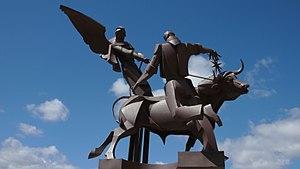
Teruel est une ville d'Espagne, chef-lieu de la province de Teruel, dans la communauté autonome d'Aragon.